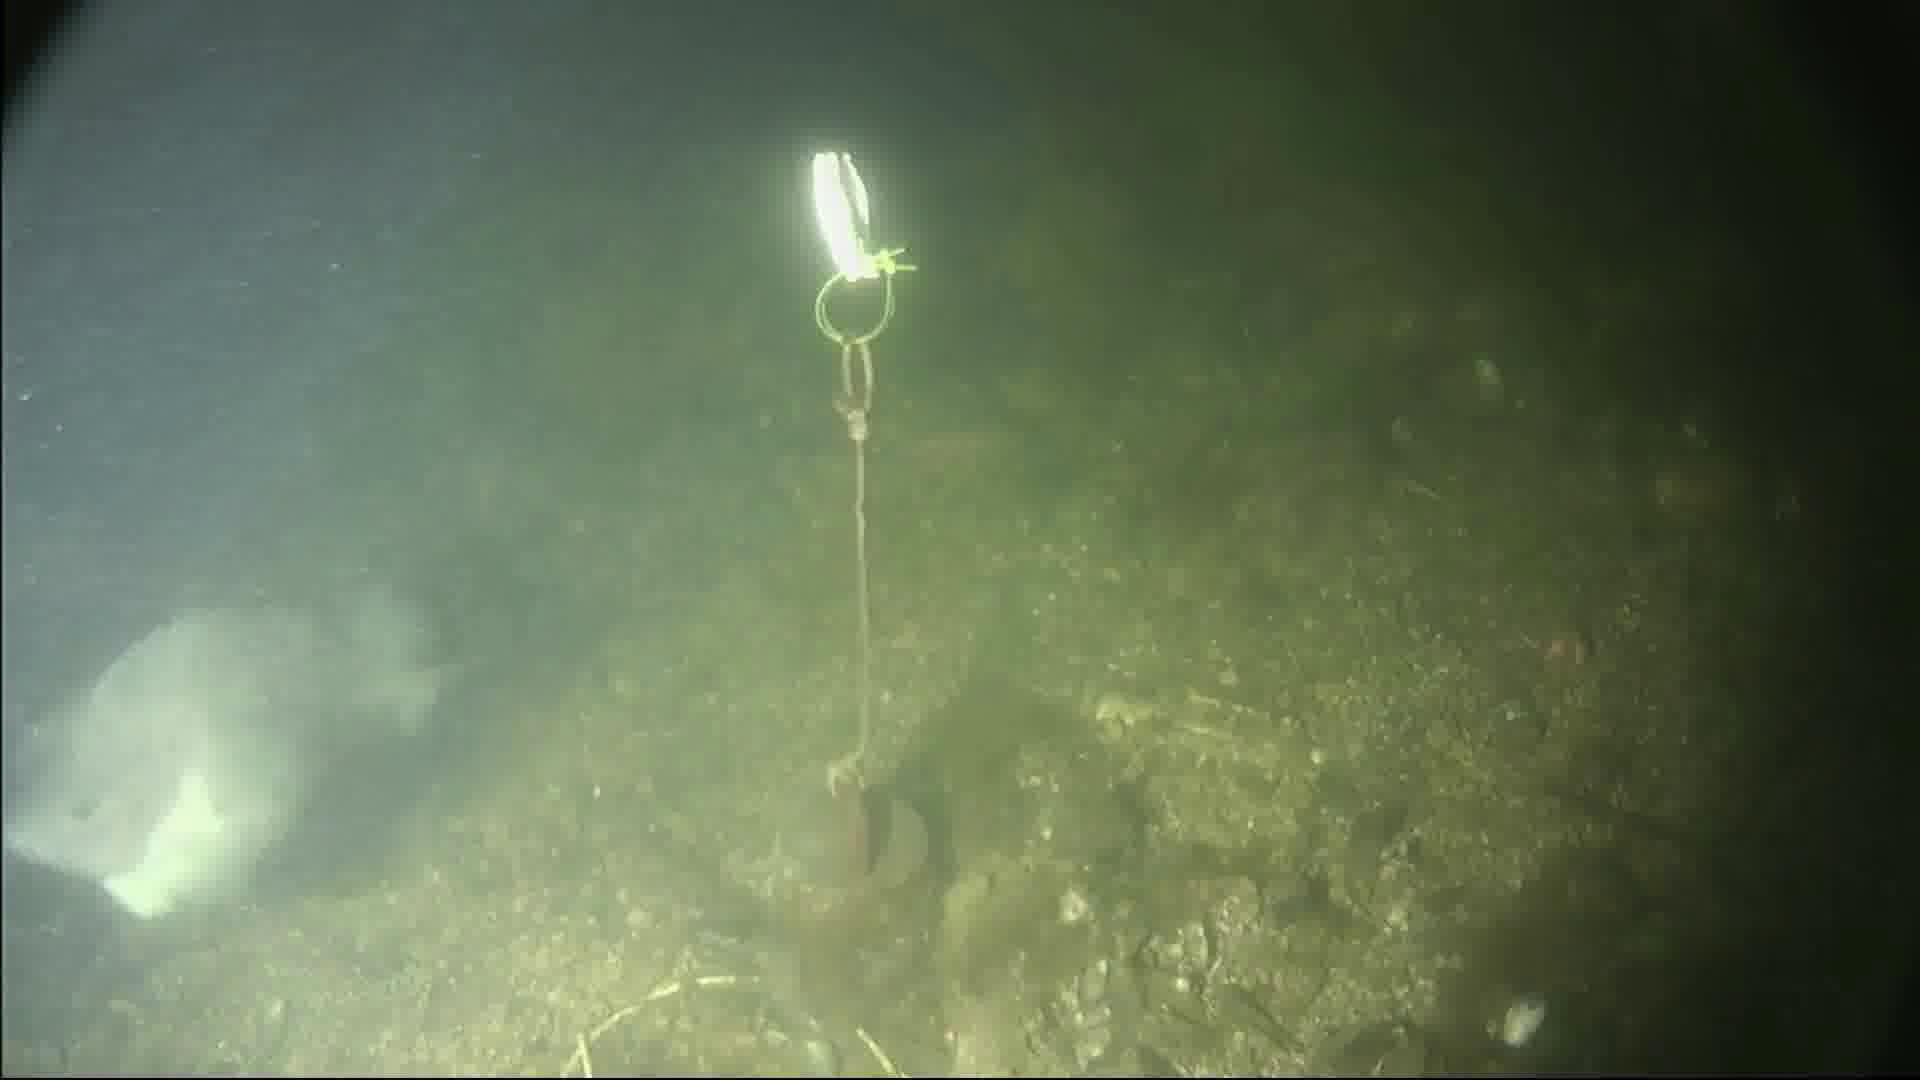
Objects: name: fish